Bryozoa

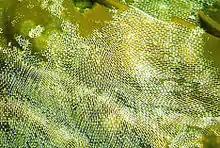
Lacelike "Membranipora membranacea"

Other free-living bryozoans are moved freely by waves, currents, or other phenomena. An Antarctic species, "Alcyonidium pelagosphaera", consists of floating colonies. The pelagic species is between in diameter, has the shape of a hollow sphere and consists of a single layer of autozooids. It is still not known if these colonies are pelagic their whole life or only represents a temporarily and previously undescribed juvenile stage. Colonies of the species "Alcyonidium disciforme", which is disc-shaped and similarly free-living, inhabit muddy seabeds in the Arctic and can sequester sand grains they have engulfed, potentially using the sand as ballast to turn themselves right-side-up after they have been overturned. Some bryozoan species can form bryoliths, sphere-shaped free-living colonies that grow outward in all directions as they roll about on the seabed.